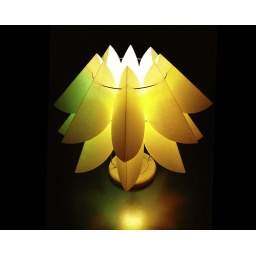
A table lamp I designed and built by hand, this was basically the prototype which I made for myself.